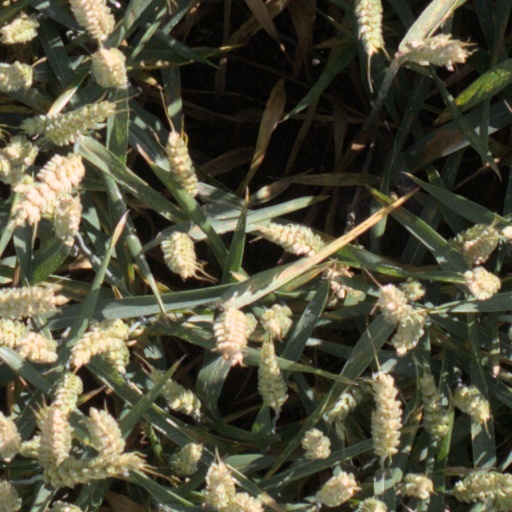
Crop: wheat